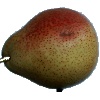
Label: pear_forelle